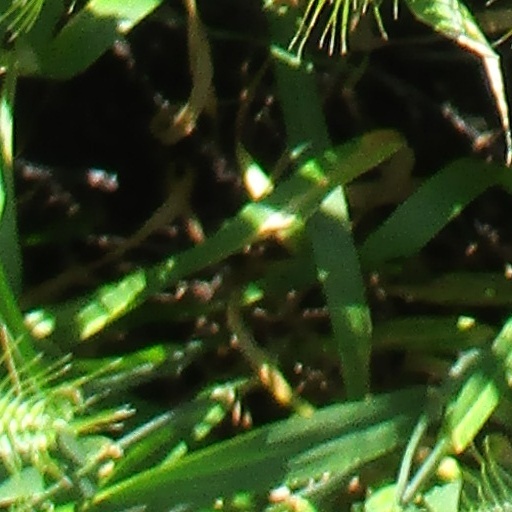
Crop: wheat